Malvern Link

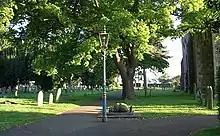
St Matthias Churchyard and the Link Stone

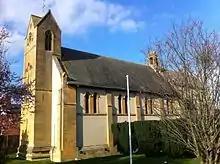
The Church of the Ascension

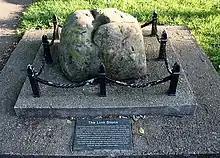
The Link Stone

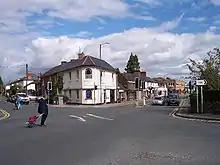
Malvern Link crossroads

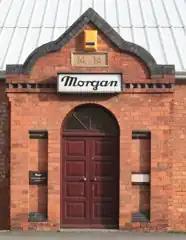
Morgan car factory main entrance

Malvern Link is an area in the civil parish of Malvern, in the Malvern Hills District, in Worcestershire, England to the north and east of Great Malvern. The centres of Malvern Link and Great Malvern are separated by Link Common, an area of open land that is statutorily protected by the Malvern Hills Conservators. The population of Link ward in 2022 was 6,301.